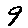
Label: 9